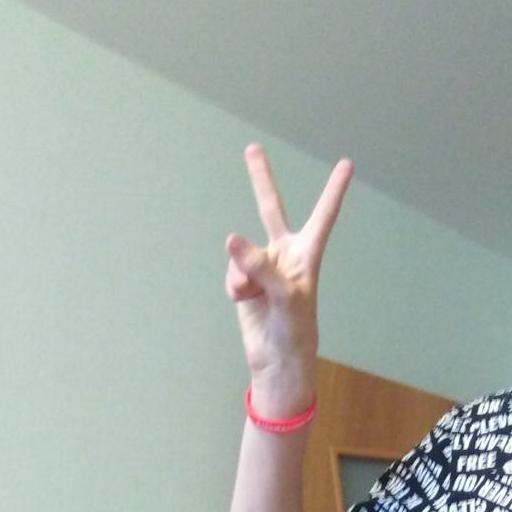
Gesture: peace